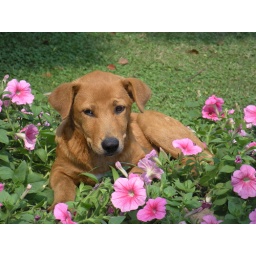
This should be the poster dog for Shanghai's Second Chances! Saw him playing in the flowers at ZSP